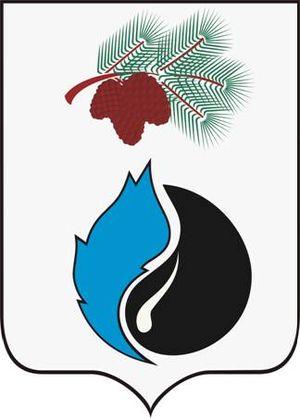
Kedrovy est une ville de l'oblast de Tomsk, en Russie. Sa population s'élevait à 2 194 habitants en 2013.